Oidium mangiferae

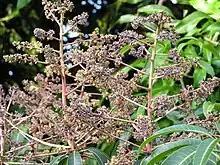
Developing flowers infected by "O. mangiferae"

"Bacillus licheniformis" strain SB3086 has been identified as a biological control agent of mango anthracnose infection, and also shows some antagonistic effects toward powdery mildew infections when applied in combination with copper oxychloride. One current issue with the use of "B. licheniformis" as a control agent is that no reliable means has been developed for maintaining the bacterial population over the long term. The other major issue with the use of this species as a biopesticide is that it has been potentially identified as causing illnesses such as food poisoning in humans, as well as several other diseases in animals. It is currently approved in the United States by the Environmental Protection Agency for use in controlling fungal diseases on ornamental plants and turf, but cannot be applied to any crop intended for consumption by animals or humans. "Ampelomyces quisqualis" is another biological control agent, this being a fungus that is capable of parasitizing "O. mangiferae". It was registered with the EPA as a biopesticide in 1994, used for powdery mildew control on various fruit, vegetable and ornamental crops. It has been deemed safe for use on crops intended for human and animal consumption, with no adverse side effects anticipated. It is marketed with the trade name “AQ10”, and is available in powder format. Several varieties of "A. quisqualis" that are resistant to commonly used fungicides are also available, so that regular fungicide applications may also be used in combination with the biopesticide. Pycnidia are produced within the mycelia and conidiophores of the powdery mildew, leading to reduced growth or colony death. The limitation of this parasite as a biocontrol agent is that it requires that some of the pathogen be present to act as a host for its growth. In plant species and cultivars with little or no powdery mildew resistance, the small amount of pathogen growth may cause an unacceptable amount of damage before "A. quisqualis" can control the fungus.